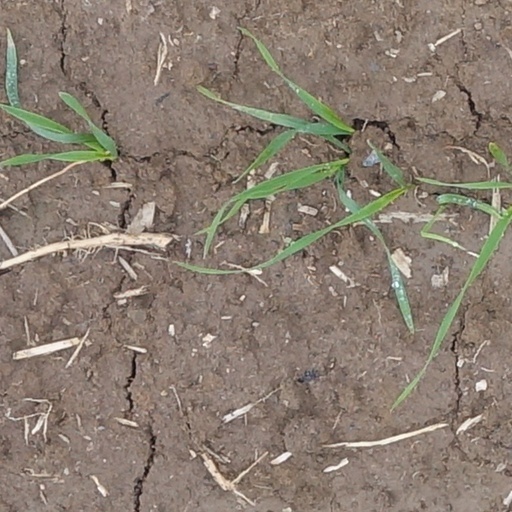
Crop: wheat